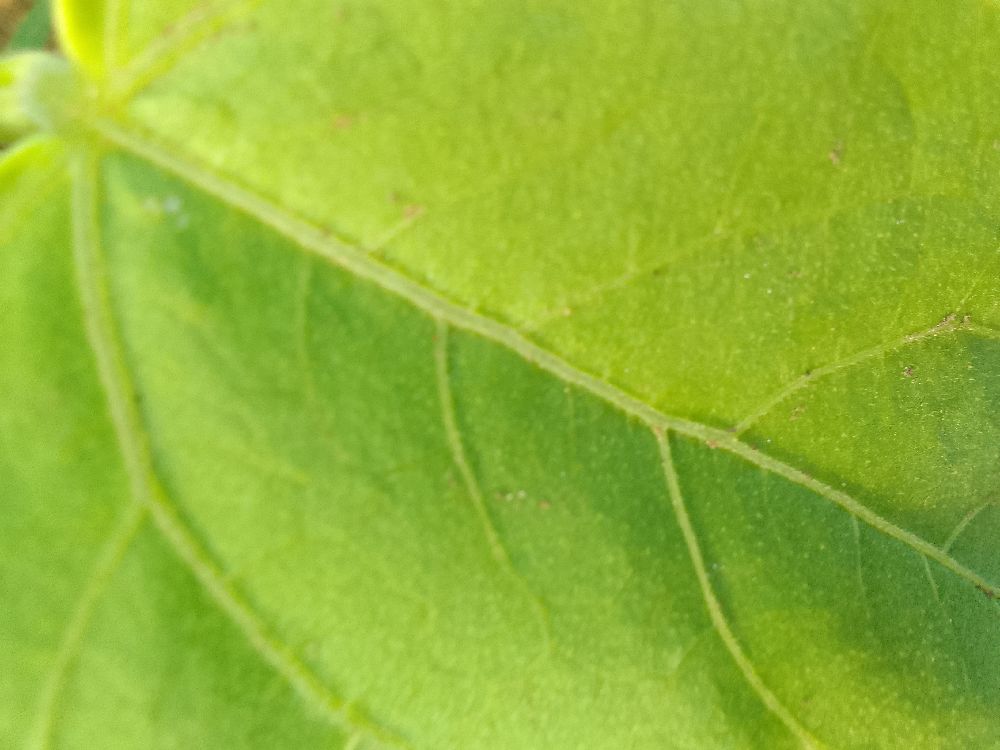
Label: healthy